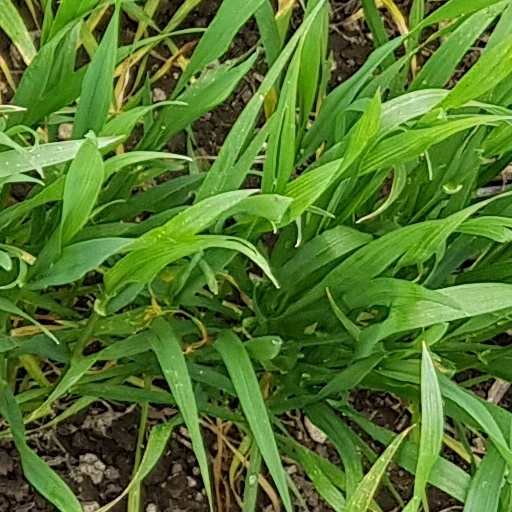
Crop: wheat